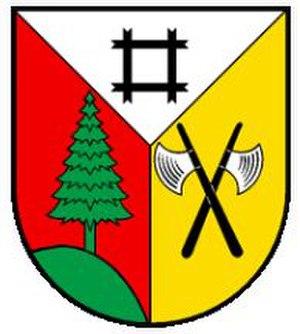
Fenin-Vilars-Saules est une localité et une ancienne commune suisse du canton de Neuchâtel, située dans la région Val-de-Ruz.